David J. Sencer CDC Museum

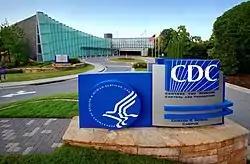
The exterior of the David J. Sencer CDC Museum

The David J. Sencer CDC Museum, often referred to as the CDC Museum, is a museum about the U.S. Centers for Disease Control and Prevention located in Atlanta, Georgia. The museum is affiliated with the Smithsonian Institution.